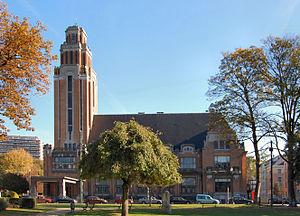
La maison communale de Forest est un bâtiment de style « Art déco » édifié par l'architecte Jean-Baptiste Dewin sur le territoire de la commune de Forest dans la région de Bruxelles-Capitale en Belgique.
Jean-Baptiste Dewin est un architecte belge de l'époque Art nouveau et Art déco qui fut actif à Bruxelles.
2 février : démission du ministre des Affaires économiques Philip Van Isacker. Il sera remplacé par Pierre De Smet.